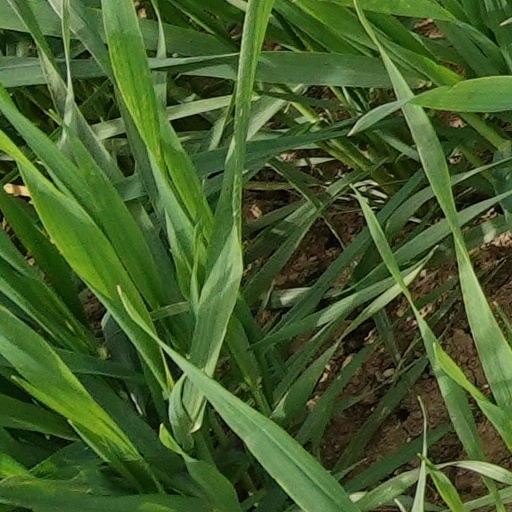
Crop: wheat